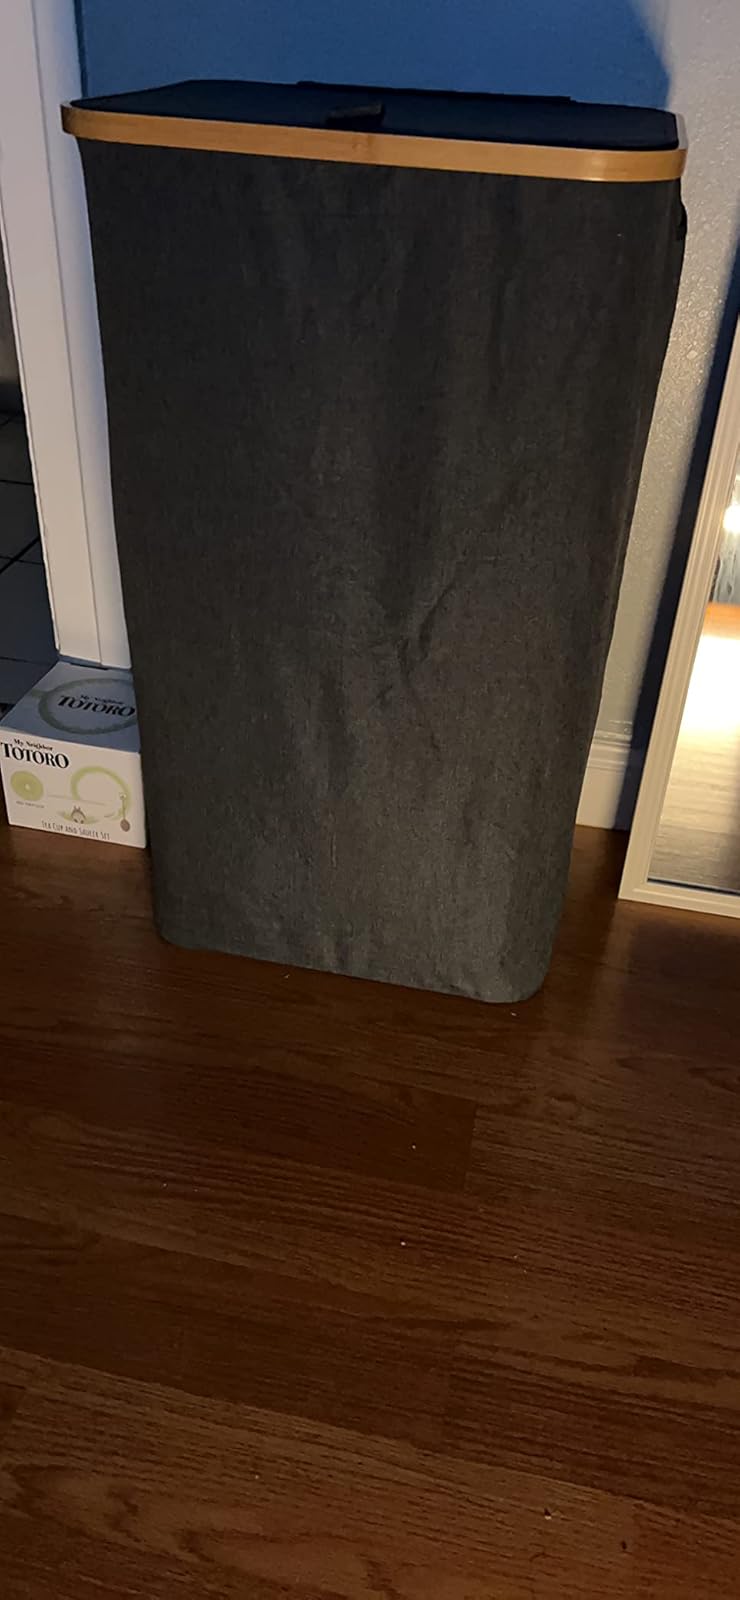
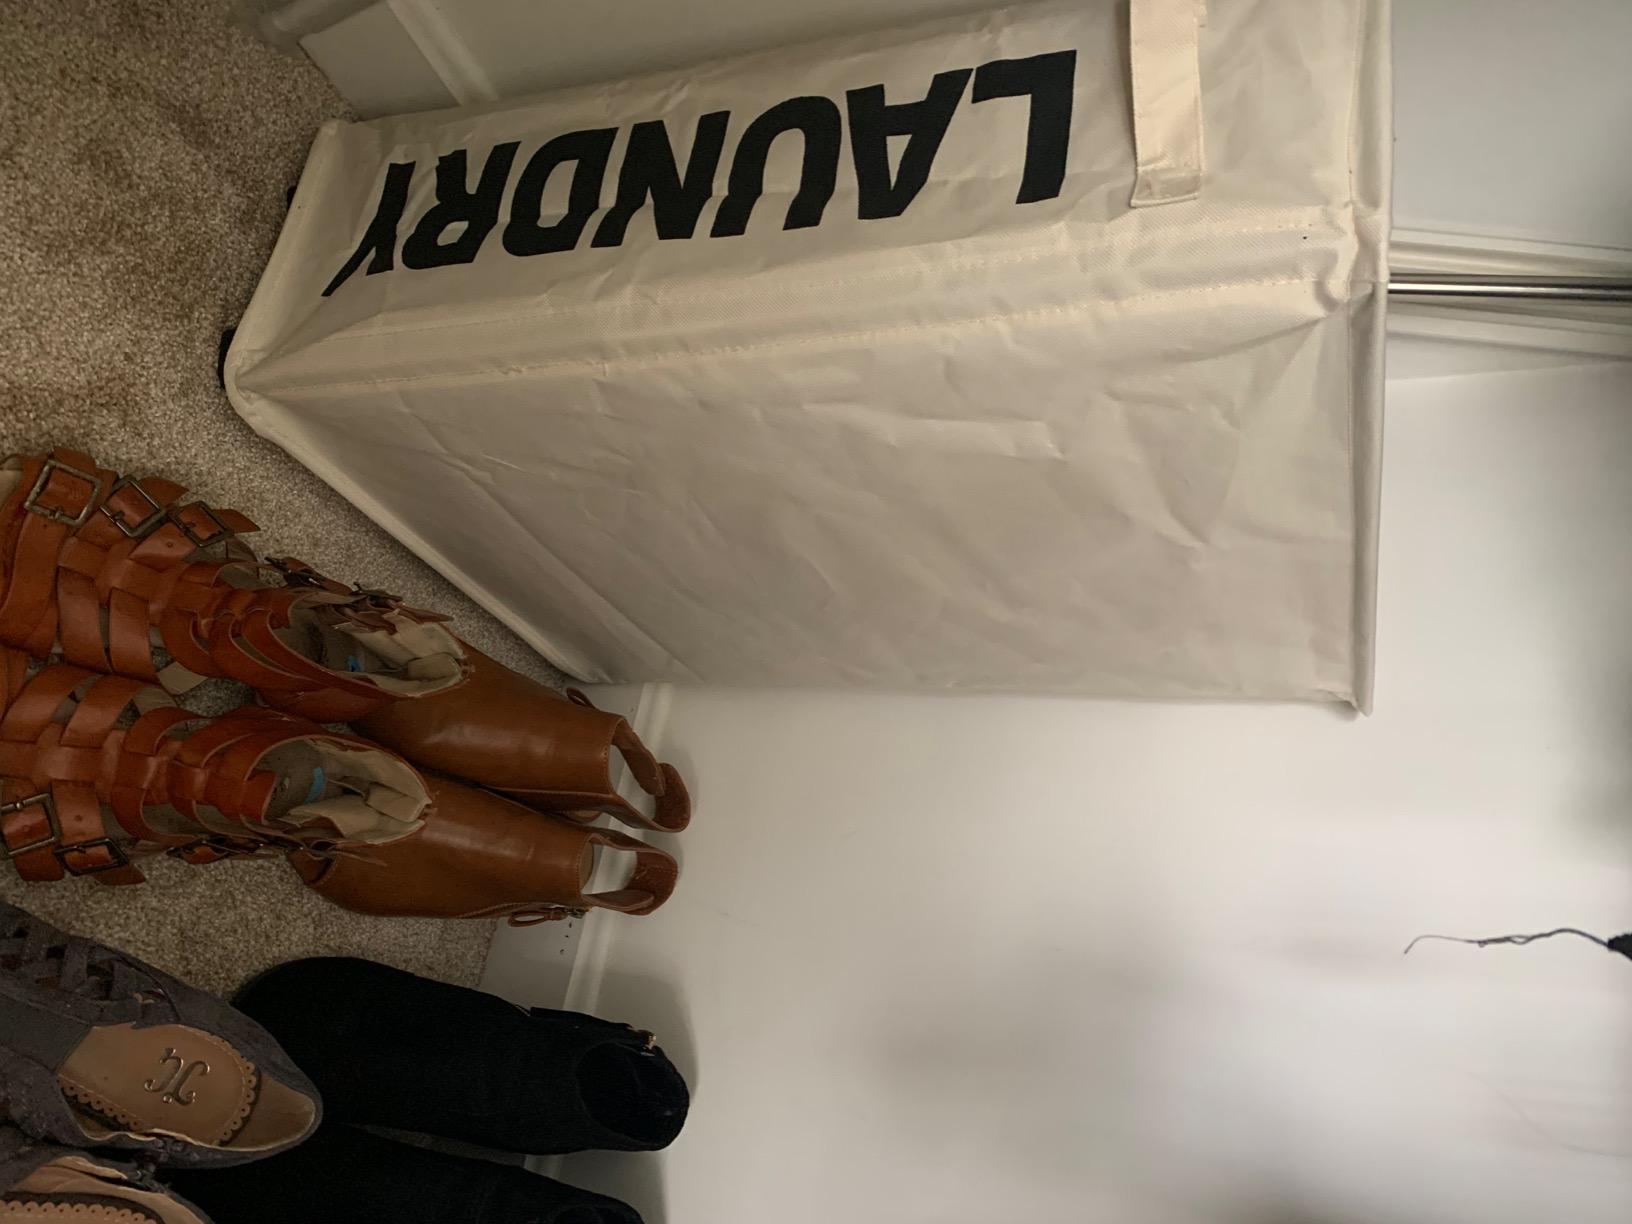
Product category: items_hamper
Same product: no